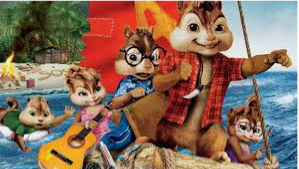
Portrait style: Cartoon Portrait